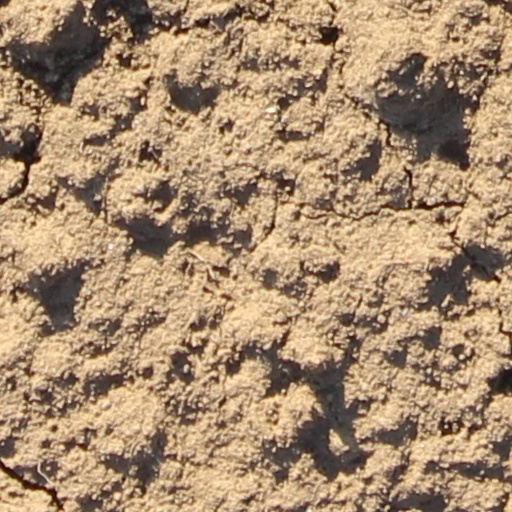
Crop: wheat